Answer in natural language. How many Laptops are visible in the scene? Choose between the following options: 4, 0, 2, 3 or 1
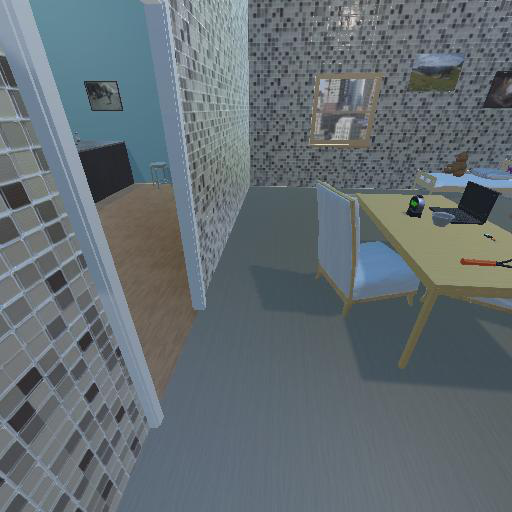
<answer>1</answer>